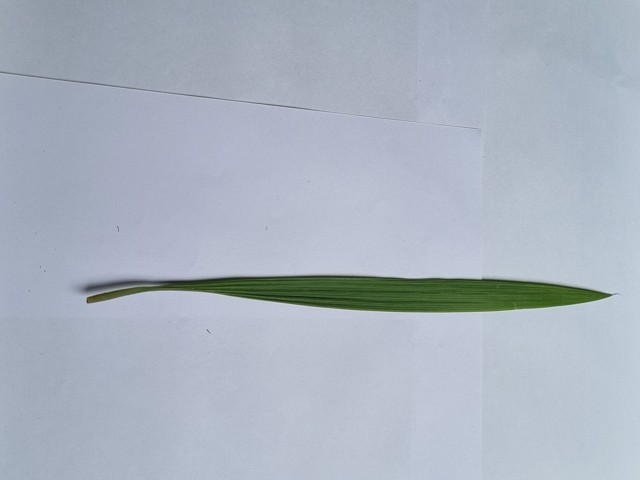
Plant: betal